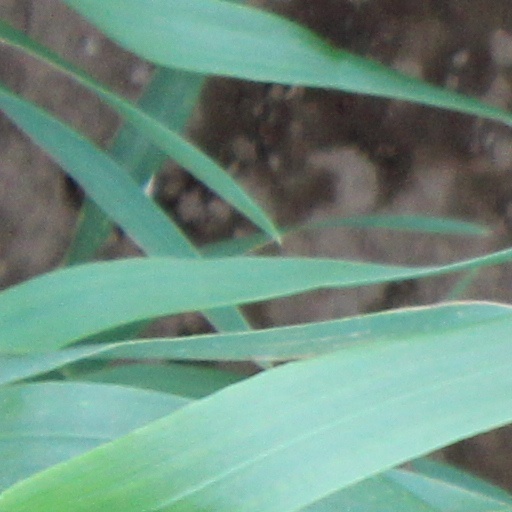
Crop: wheat